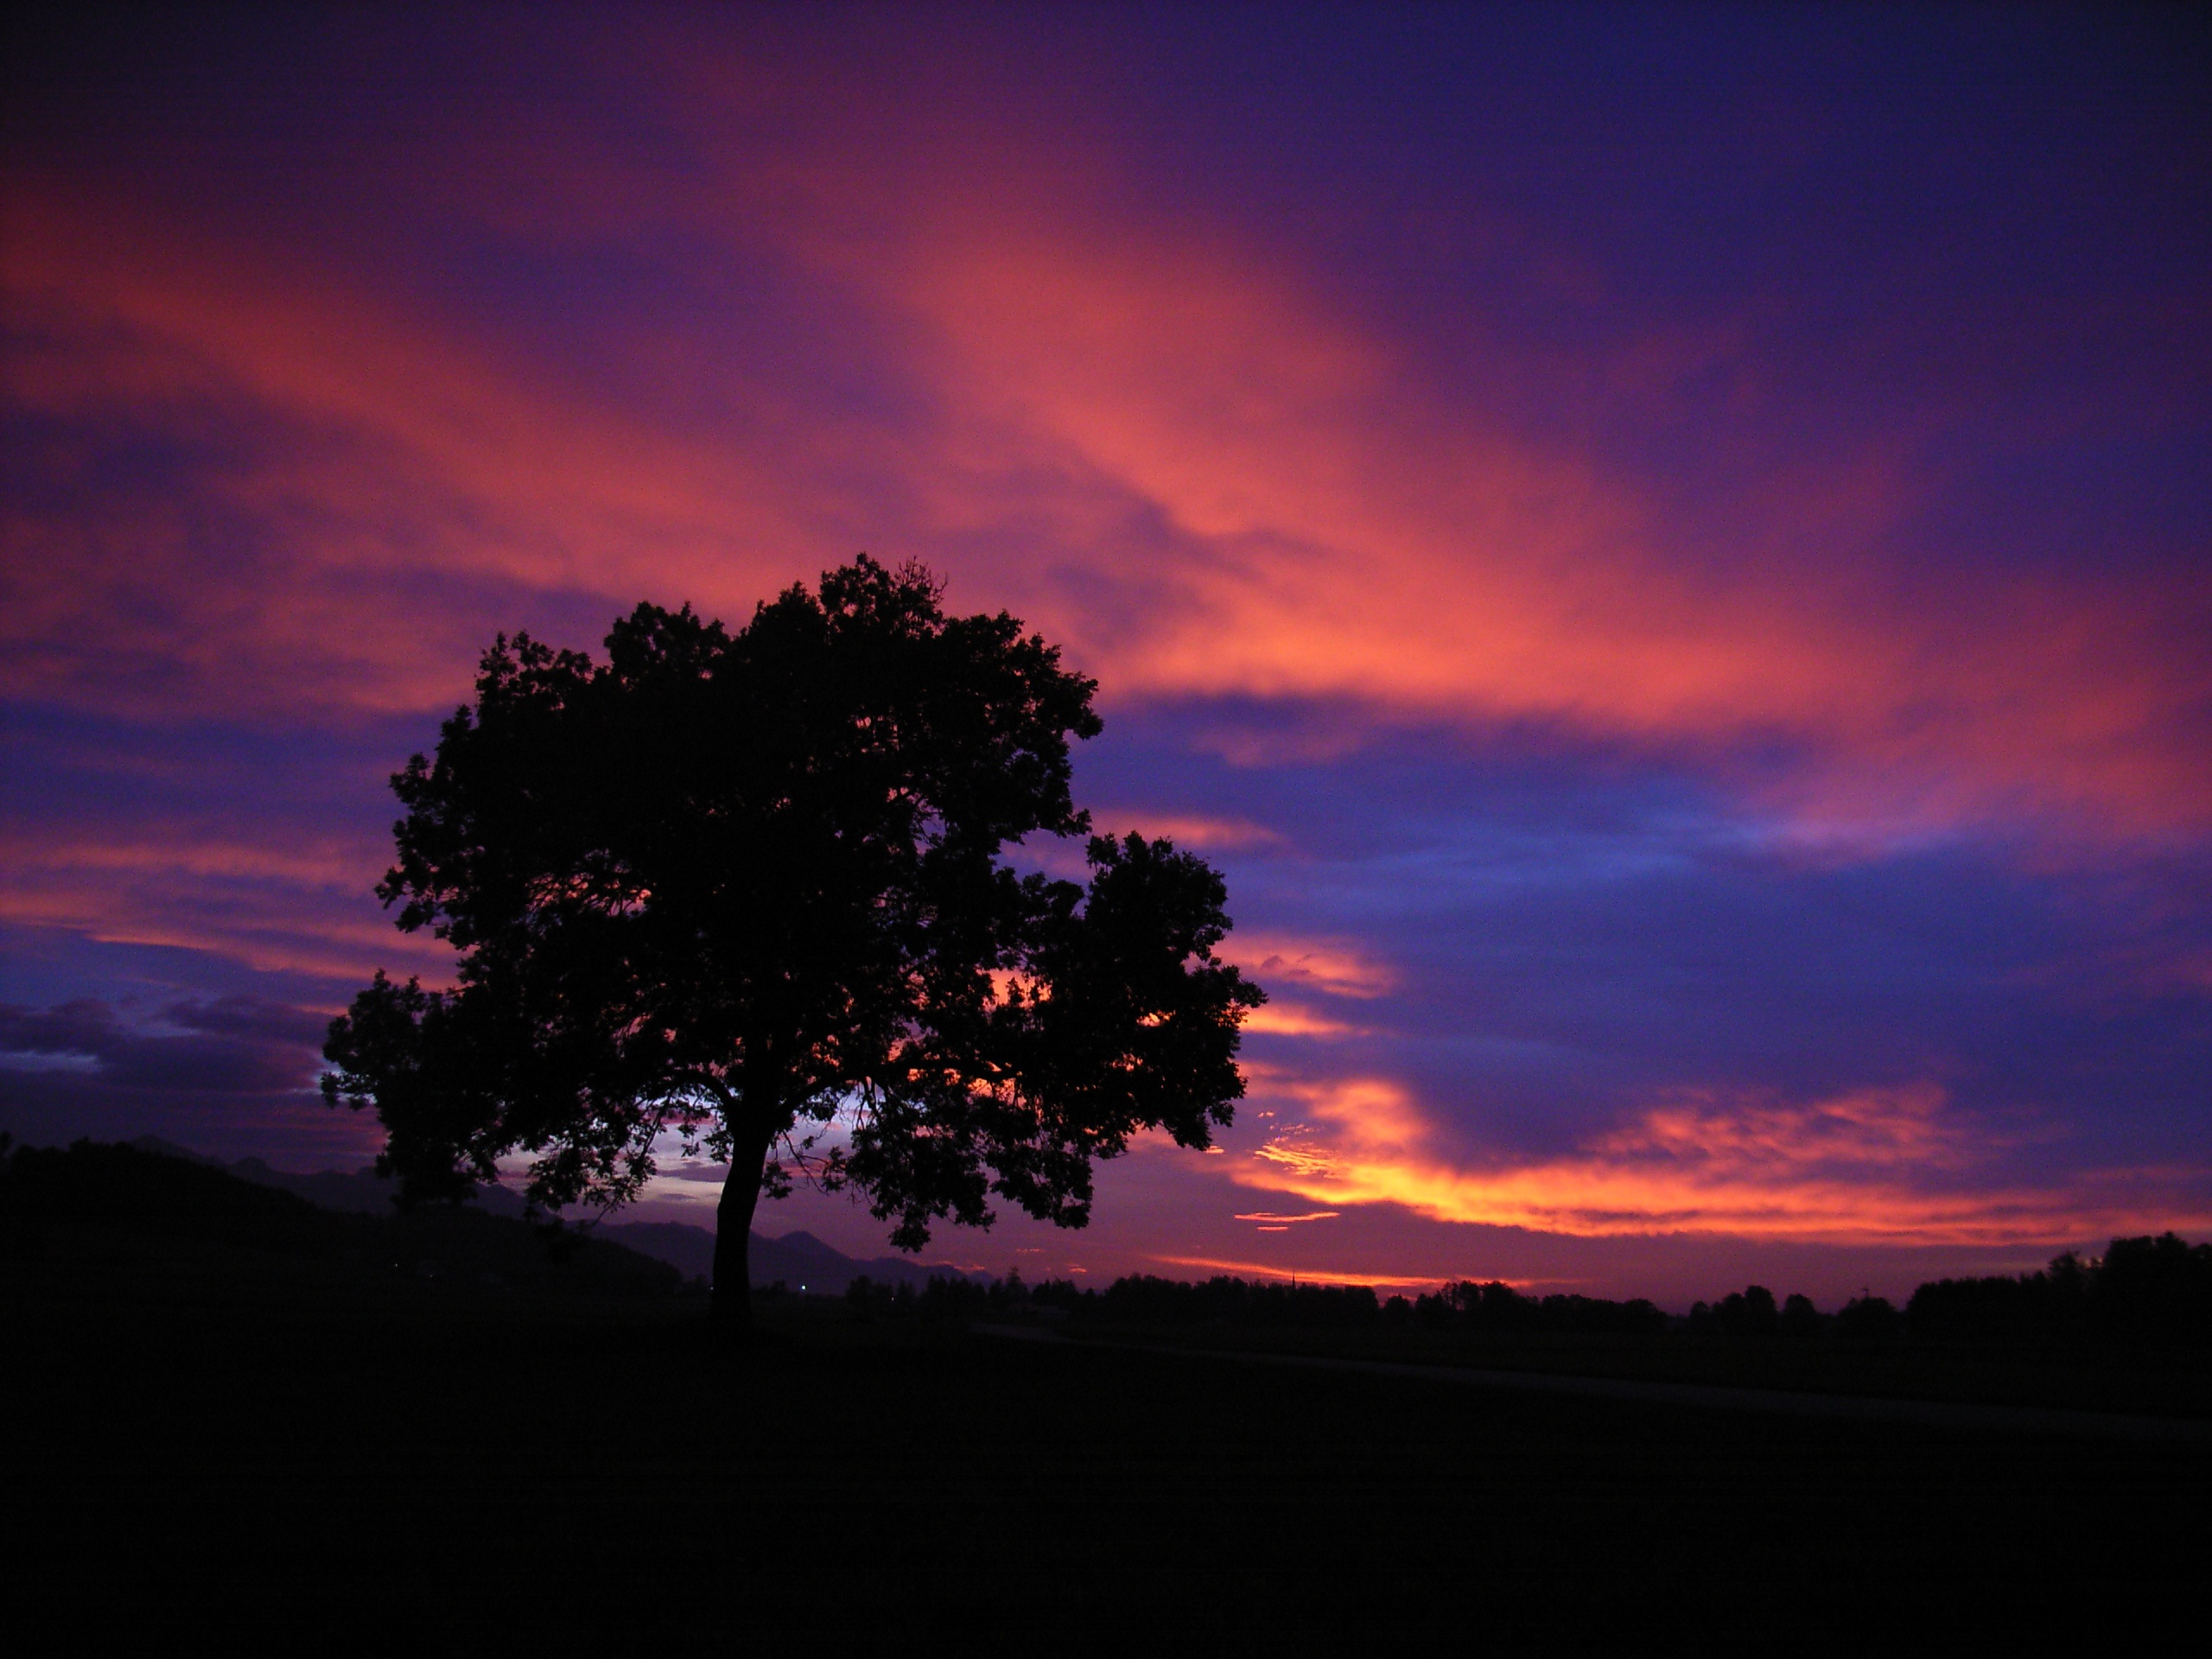
tree, nature, horizon, silhouette, cloud, sky, sunrise, sunset, field, morning, dawn, atmosphere, dusk, evening, twilight, clouds, mood, abendstimmung, afterglow, evening sky, red sky at morning